Trump administration family separation policy

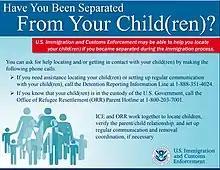
A flyer circulated by the Department of Homeland Security in 2018 offered assistance to parents separated from their children while in custody. A Spanish version was also distributed.

In June 2019, a group of attorneys who were involved with the Flores settlement visited a Border Patrol center in Clint, Texas. The facility housed 250 children including a 1-year-old, two 2-year-olds, a 3-year-old and "dozens more under 12". The lawyers reported that "kids are taking care of kids, and there's inadequate food, water and sanitation". They reported that the children weren't sleeping in beds but on the concrete floor with only foil blankets. Soap and toothbrushes were not supplied. When questioned, a Department of Justice attorney argued that the children were being properly cared for according to the legal standards, but the standards did not mention that the children needed soap or toothbrushes. The children told the lawyers that meals consisted of instant oatmeal, a cookie and sweetened drink for breakfast, instant noodles for lunch, and a heated frozen burrito and a cookie for dinner. They said they had not had a clean change of clothing or a bath for weeks. There were no adult caretakers; ten and fourteen year old girls were taking care of younger children. A 14-year-old girl from Guatemala who had been holding two little girls in her lap told them, "I need comfort, too. I am bigger than they are, but I am a child, too."